Luis Alva Castro

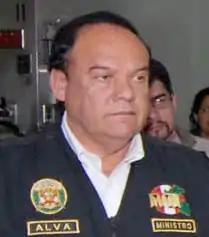

Luis Juan Alva Castro (born 17 February 1942) is a Peruvian economist and politician. In his political career, he achieved the government positions of Second Vice President of Peru, Prime Minister of Peru, President of the Congress and among other portfolios during both administrations of President Alan García.